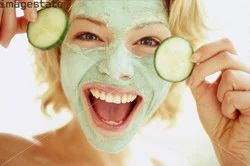
Label: Face_Pack_Testing_Service